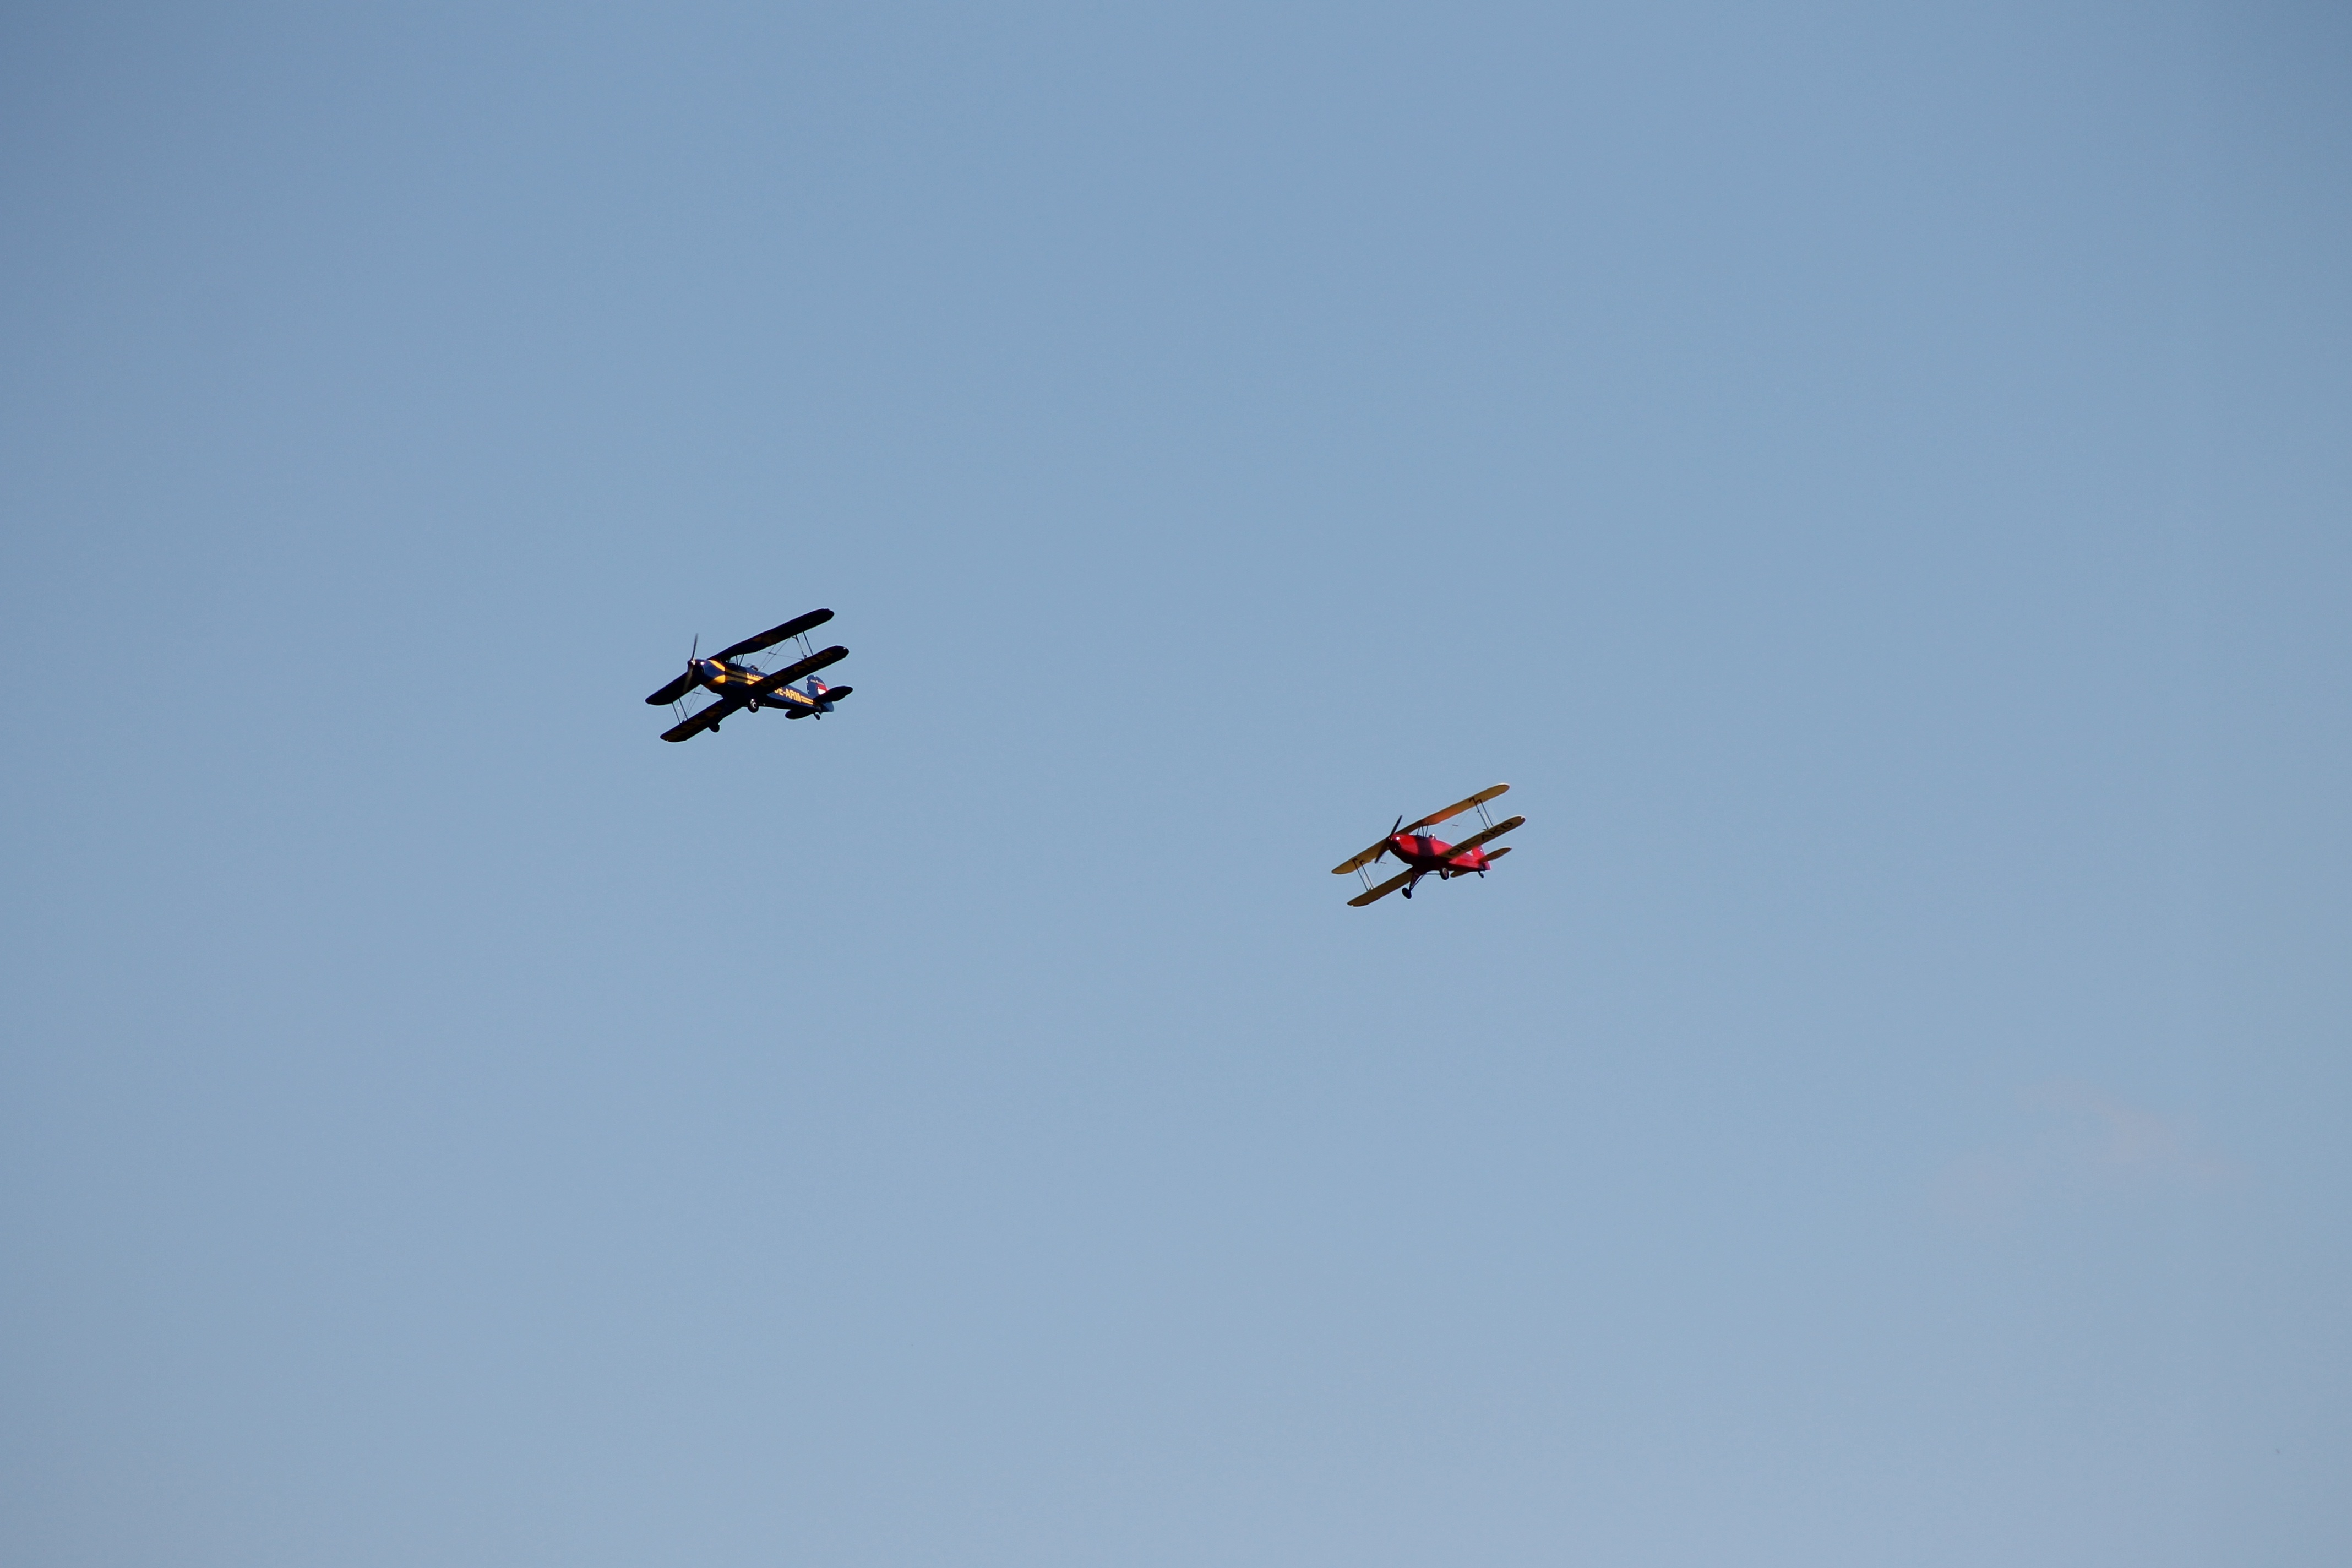
wing, sky, fly, aircraft, vehicle, aviation, flight, toy, oldtimer, propeller, flyer, propeller plane, air show, double decker, aerobatics, m17, atmosphere of earth, windsports, general aviation